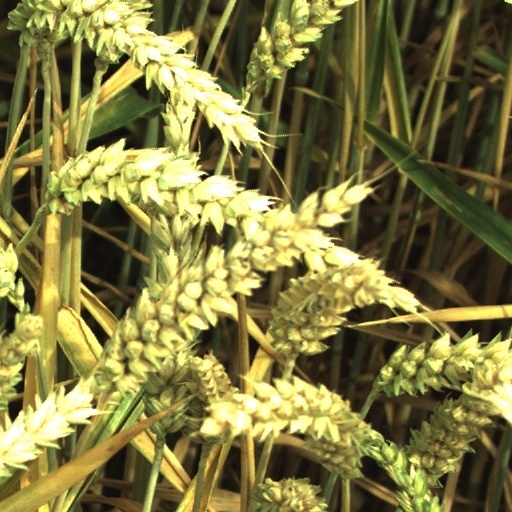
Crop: wheat